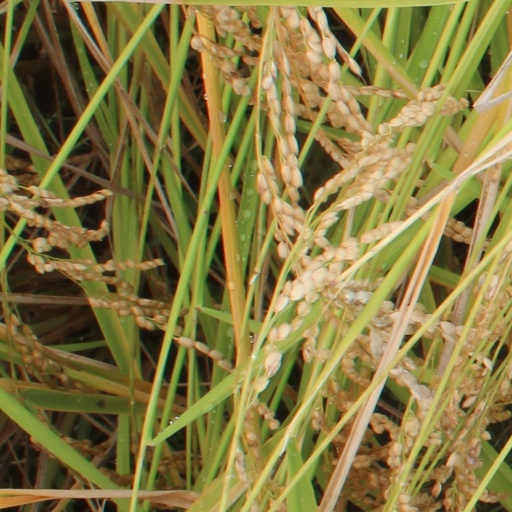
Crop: rice